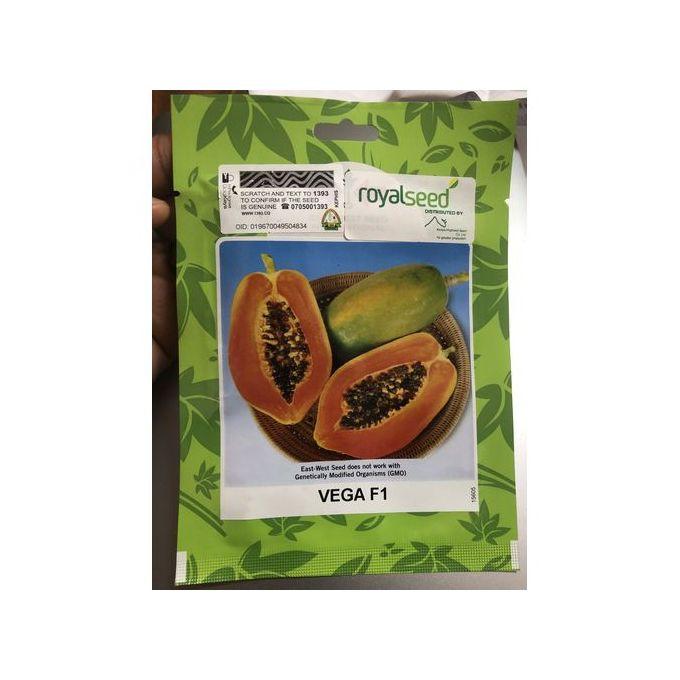
Mazingira ya kuvutia yenye bonde la kijani kibichi, huku mto ukitiririka taratibu katikati ya ardhi, na anga la bluu ang'avu likitawaliwa na mawingu machache meupe. Urembo huu wa asili unaakisi utulivu, na uzuri wa mazingira.